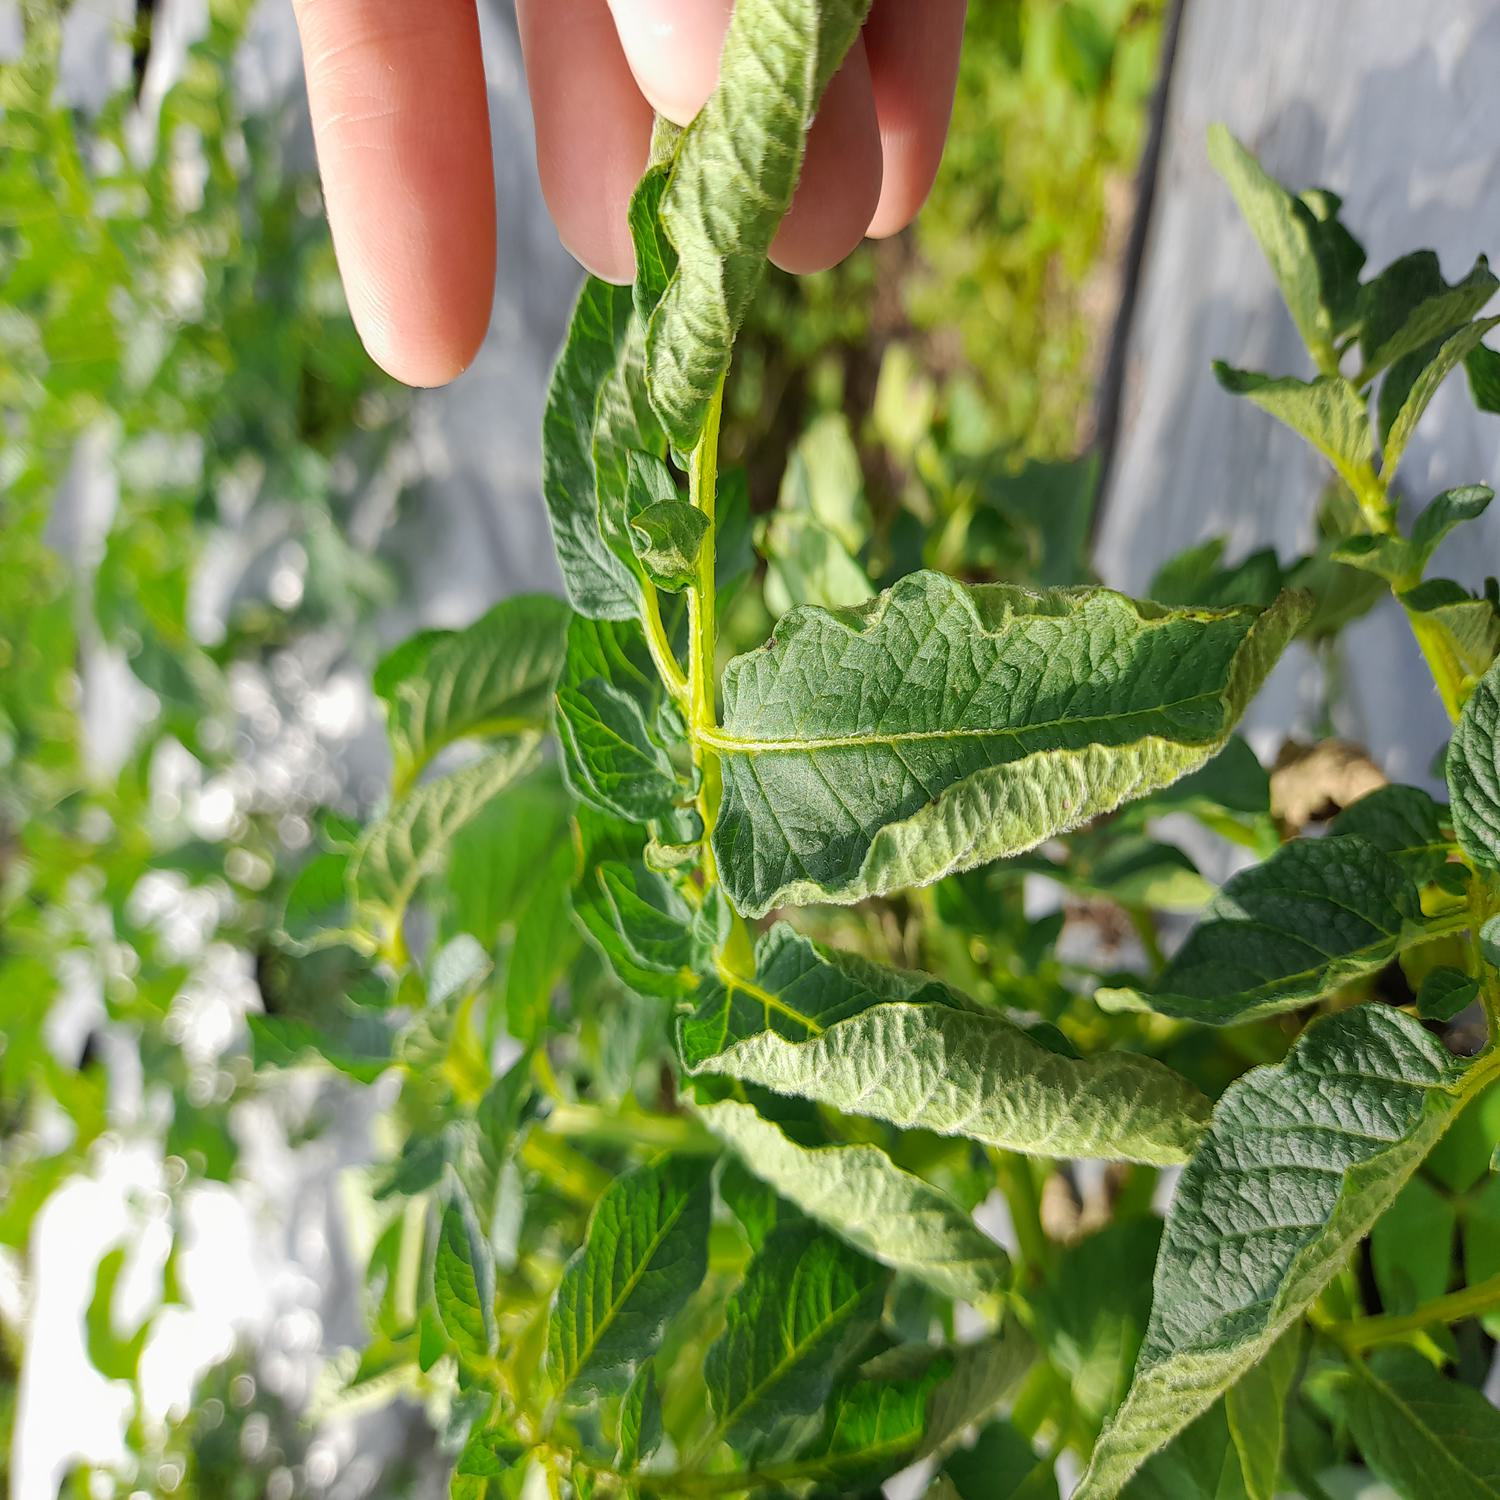
Label: Bacteria